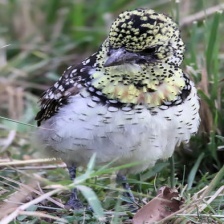
Species: D-ARNAUDS BARBET
Scientific name: TRACHYPHONUS DARNAUDII